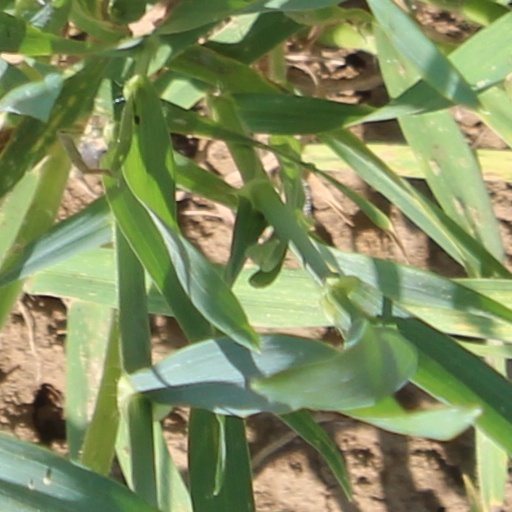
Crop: wheat